1 Utama

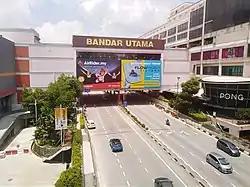
A covered bridge linking the "Old Wing" and "New Wing" was opened during the soft opening on December 13, 2003

As the mall faced increased demand for retail spaces, leading to a long tenant waiting list, the director of See Hoy Chan Holdings Group, Teo Chiang Kok, planned an expansion of the mall. This led to construction of the second phase, known as the "New Wing", to further accommodate increasing numbers of customers. Construction cost RM300 million and increased the number of retail lots from 220 units to 600 units. The two blocks are connected by a covered pedestrian bridge. The new section also includes an aviary, zoo, diving pool and climbing wall. The mall soft-opened on December 13, 2003, with the grand opening taking place on April 2, 2004, officiated by the Sultan of Selangor, Sultan Sharafuddin Idris Shah. Ownership and management of the mall was transferred to Bandar Utama City Centre.